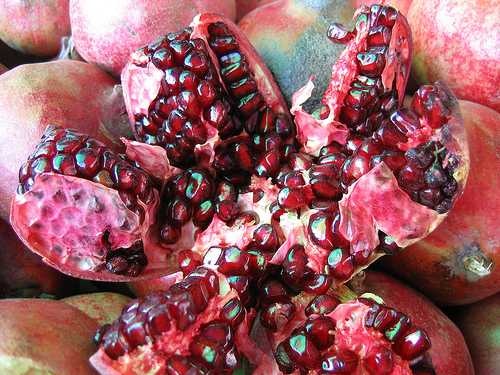
Label: Pomegranate